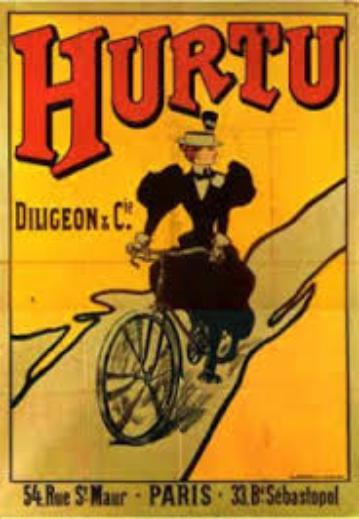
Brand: Hurtu
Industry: Others